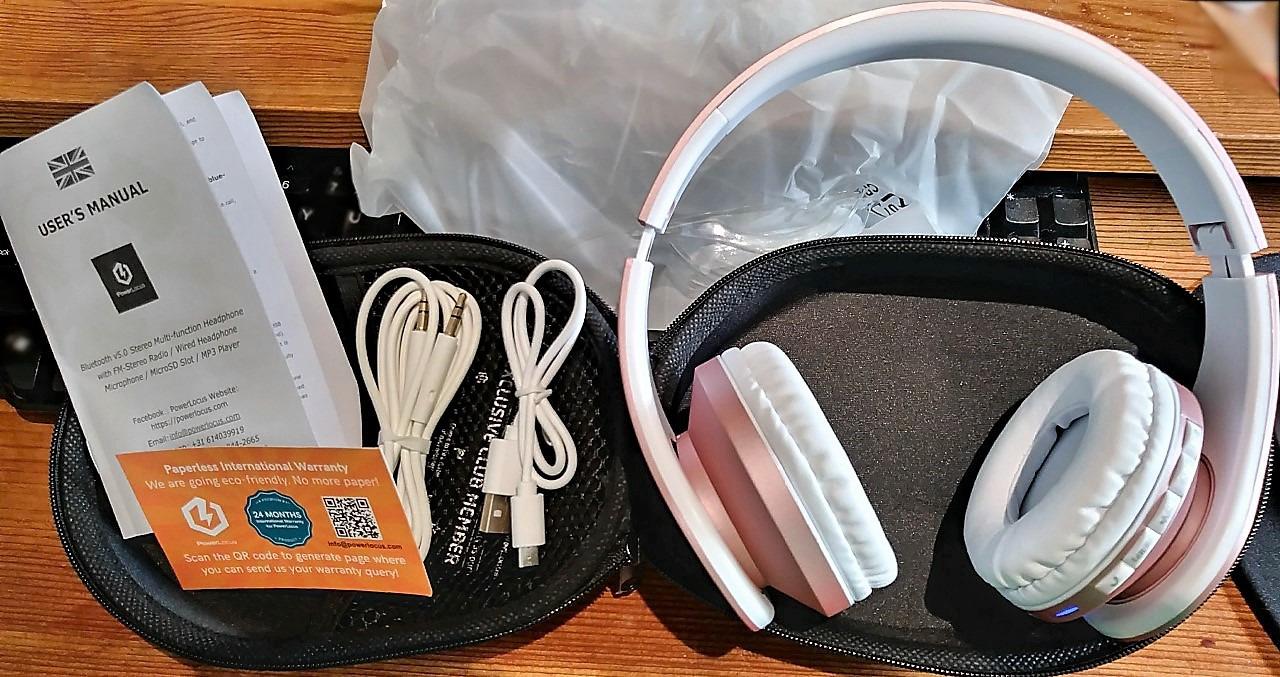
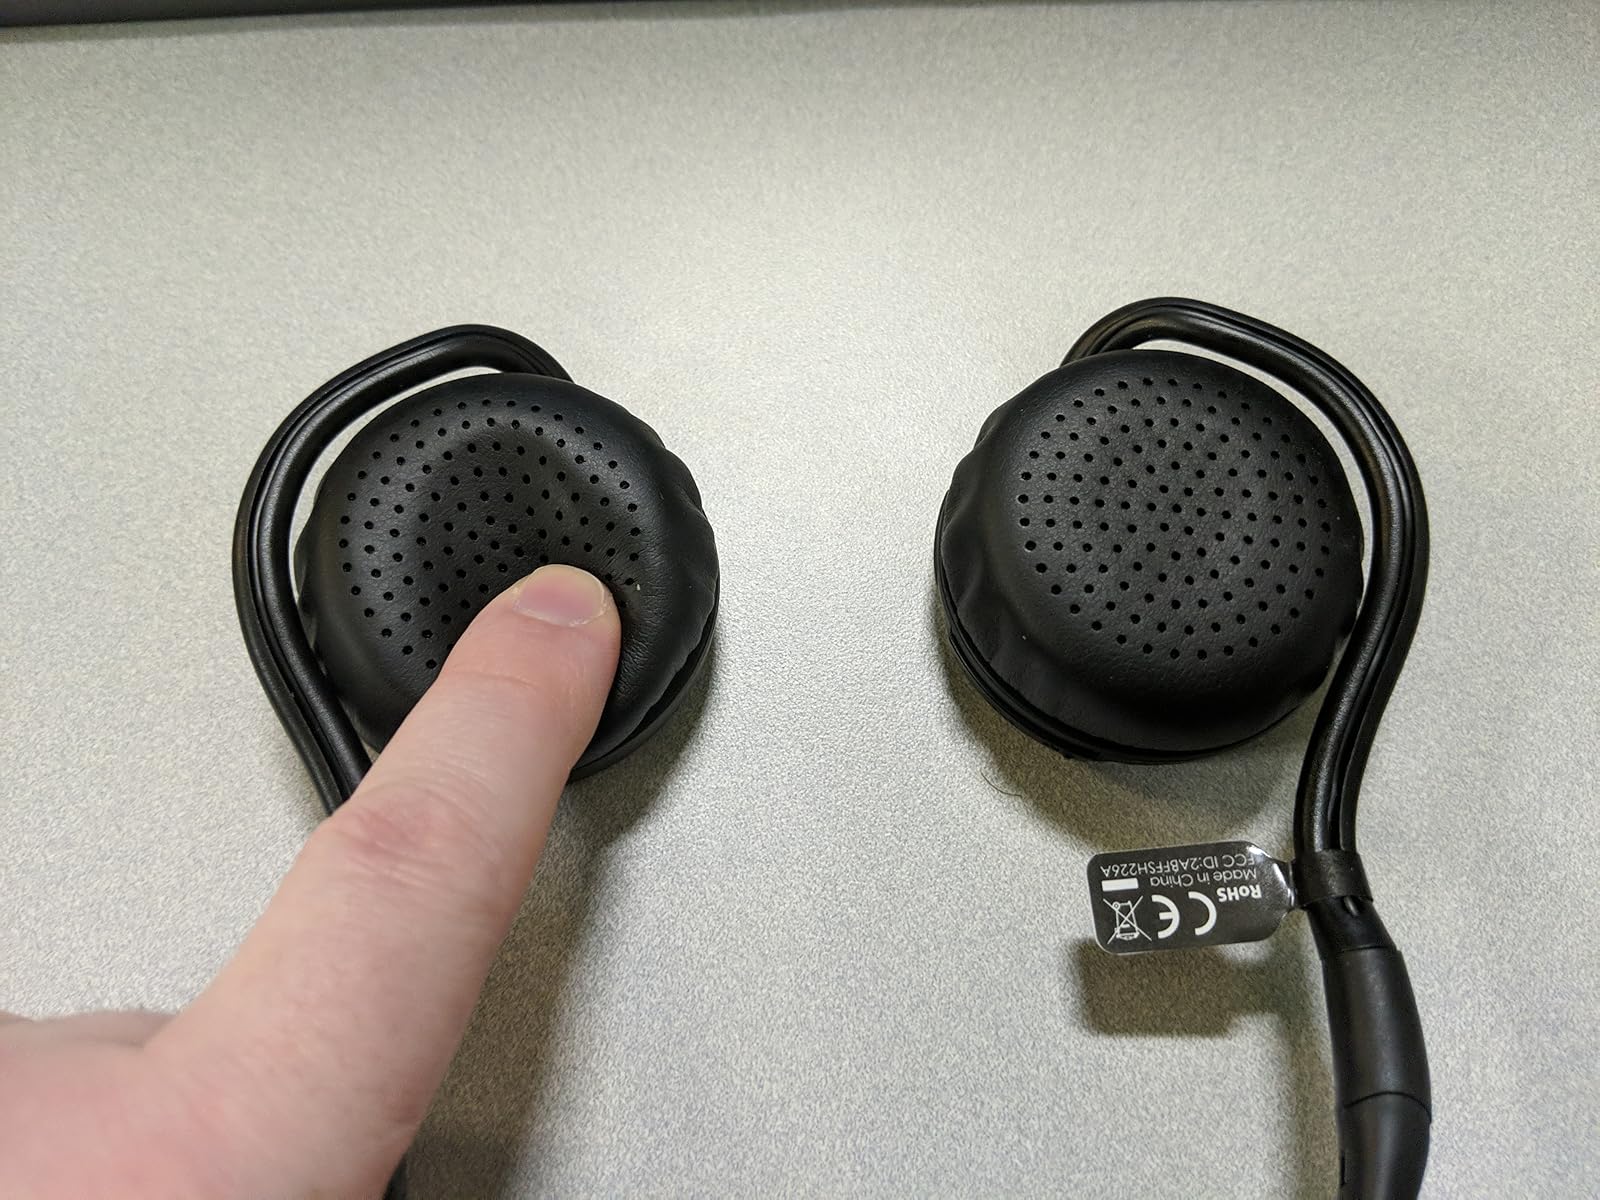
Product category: headphones
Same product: no